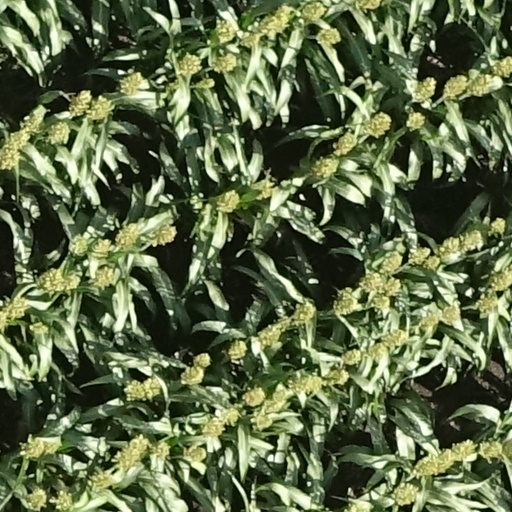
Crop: sorghum